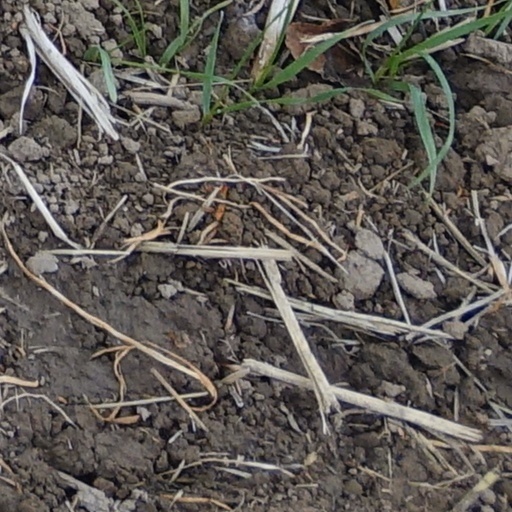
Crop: wheat